Shimotsuma Station

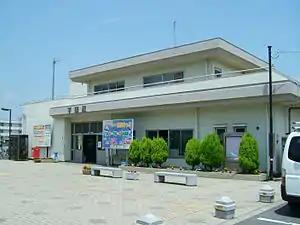
Shimotsuma Station, July 2008

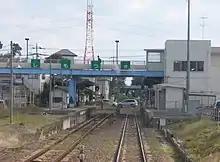
Platforms, 2016

Shimotsuma Station is a station on the Jōsō Line, and is located from the official starting point of the line at Toride Station.